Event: Nepal Earthquake
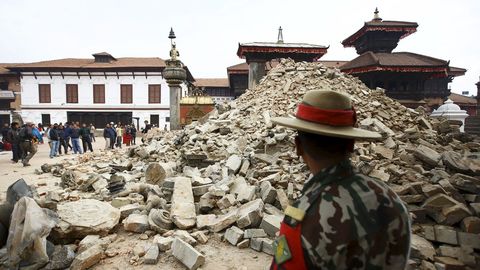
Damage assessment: damage